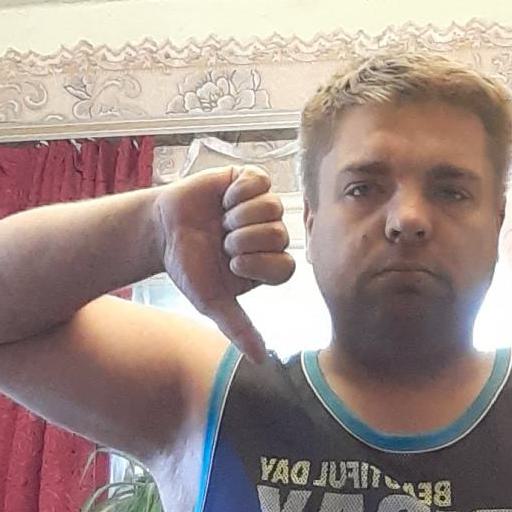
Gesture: dislike